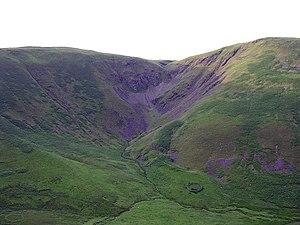
Le Devil's Beef Tub est une vallée de 150 m de profondeur en Écosse au nord de Moffat. Elle est entourée de quatre collines : Great Hill, Peat Knowe, Annanhead Hill et Ericstane Hill.